History of Yorkshire

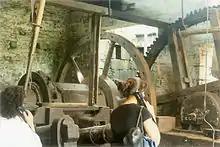
Water-powered, belt-driven machinery, Abbeydale Industrial Hamlet, Sheffield.

When the Normans arrived in Yorkshire there were no monastic foundations. The old Northumbrian clifftop abbey of Whitby lay in ruins. In the centuries following the Conquest splendid abbeys and priories were built in Yorkshire. The first of these was Selby Abbey, founded in 1069 and the birthplace of Henry I of England. There followed the abbeys of St Mary's, York, Rievaulx, Fountains, Whitby, Byland, Jervaulx, Kirkstall, Roche, Meaux and many other smaller establishments. During the succeeding 70 years religious orders flourished, particularly after the promotion of Thurstan of Bayeux to the archbishopric of York in 1114. Between 1114 and 1135 at least 14 were established.